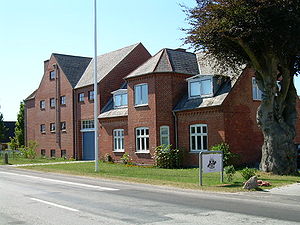
Ørbæk Bryggeri
Ørbæk Bryggeri
Ørbæk Bryggeri
Ørbæk Bryggeri ligger i Ørbæk på Østfyn. Det blev grundlagt i 1906 som maltølsbryggeri, og fra 1914 blev der tillige produceret hvidtøl. Bryggeriet var først familiejet, men havde skiftende ejere fra sidst i 1970'erne til starten af 1990'erne, hvor det lukkede helt.